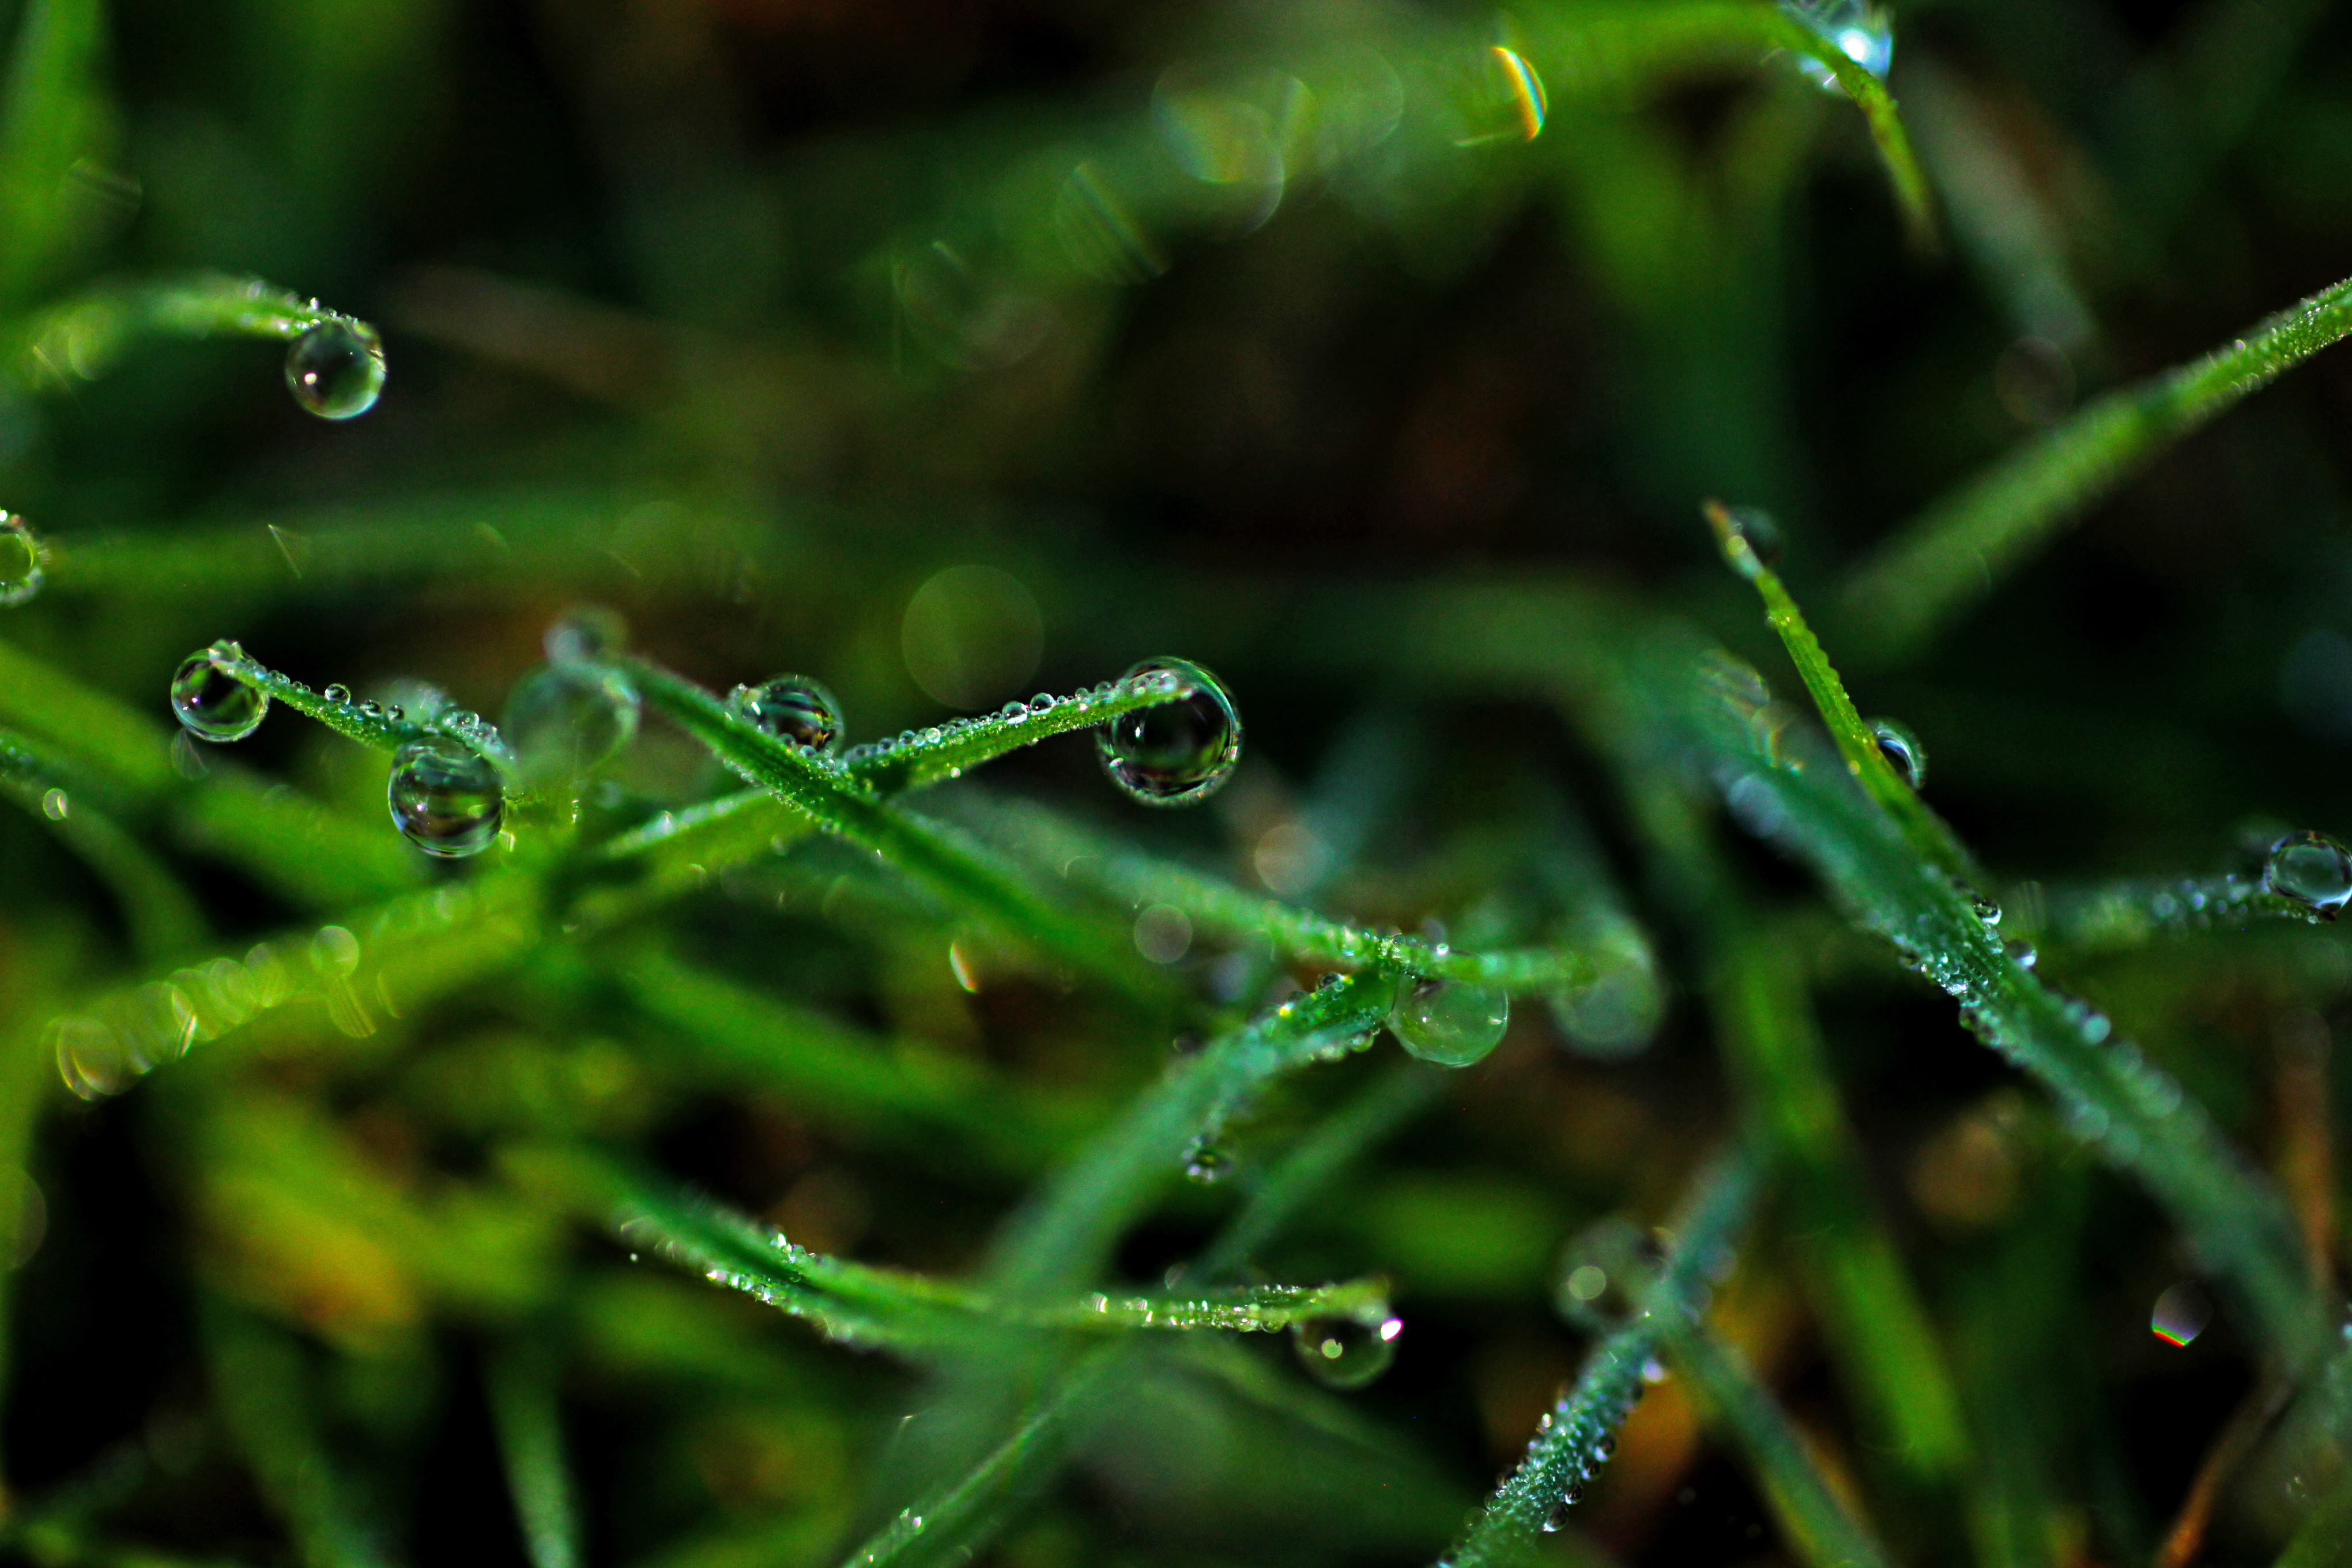
water, nature, grass, branch, droplet, drop, dew, growth, plant, lawn, meadow, rain, leaf, flower, wet, environment, spring, green, lush, macro, fresh, garden, closeup, flora, season, ecology, close up, gardening, moisture, macro photography, grass family, plant stem